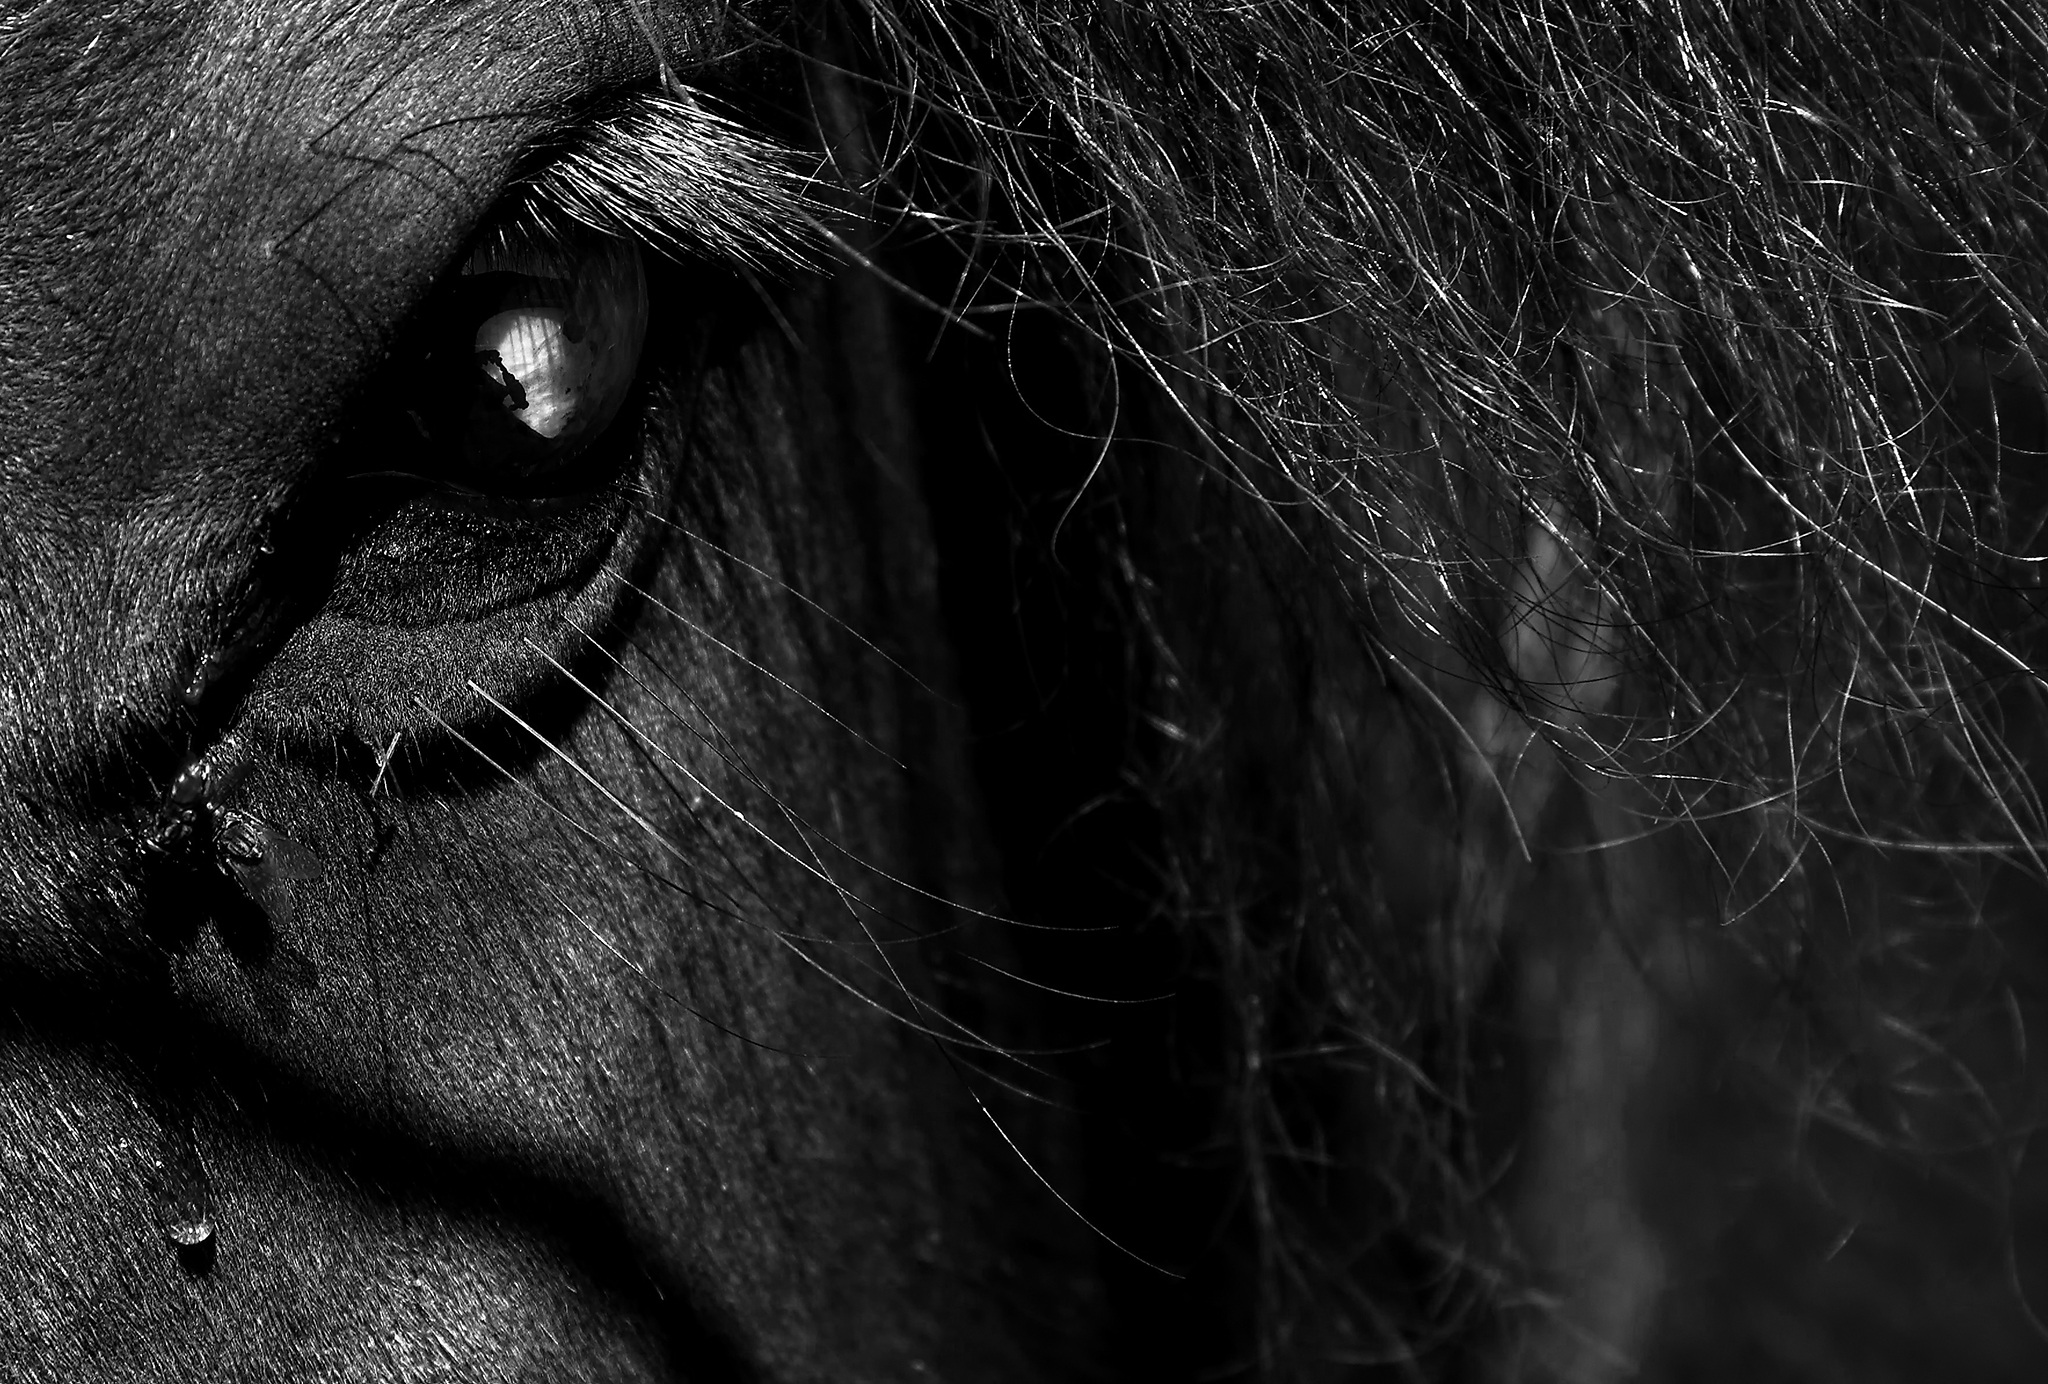
nature, black and white, photography, animal, fly, horse, mane, darkness, black, monochrome, close up, pets, horses, eye, head, look, organ, macro photography, monochrome photography, ponette, equines